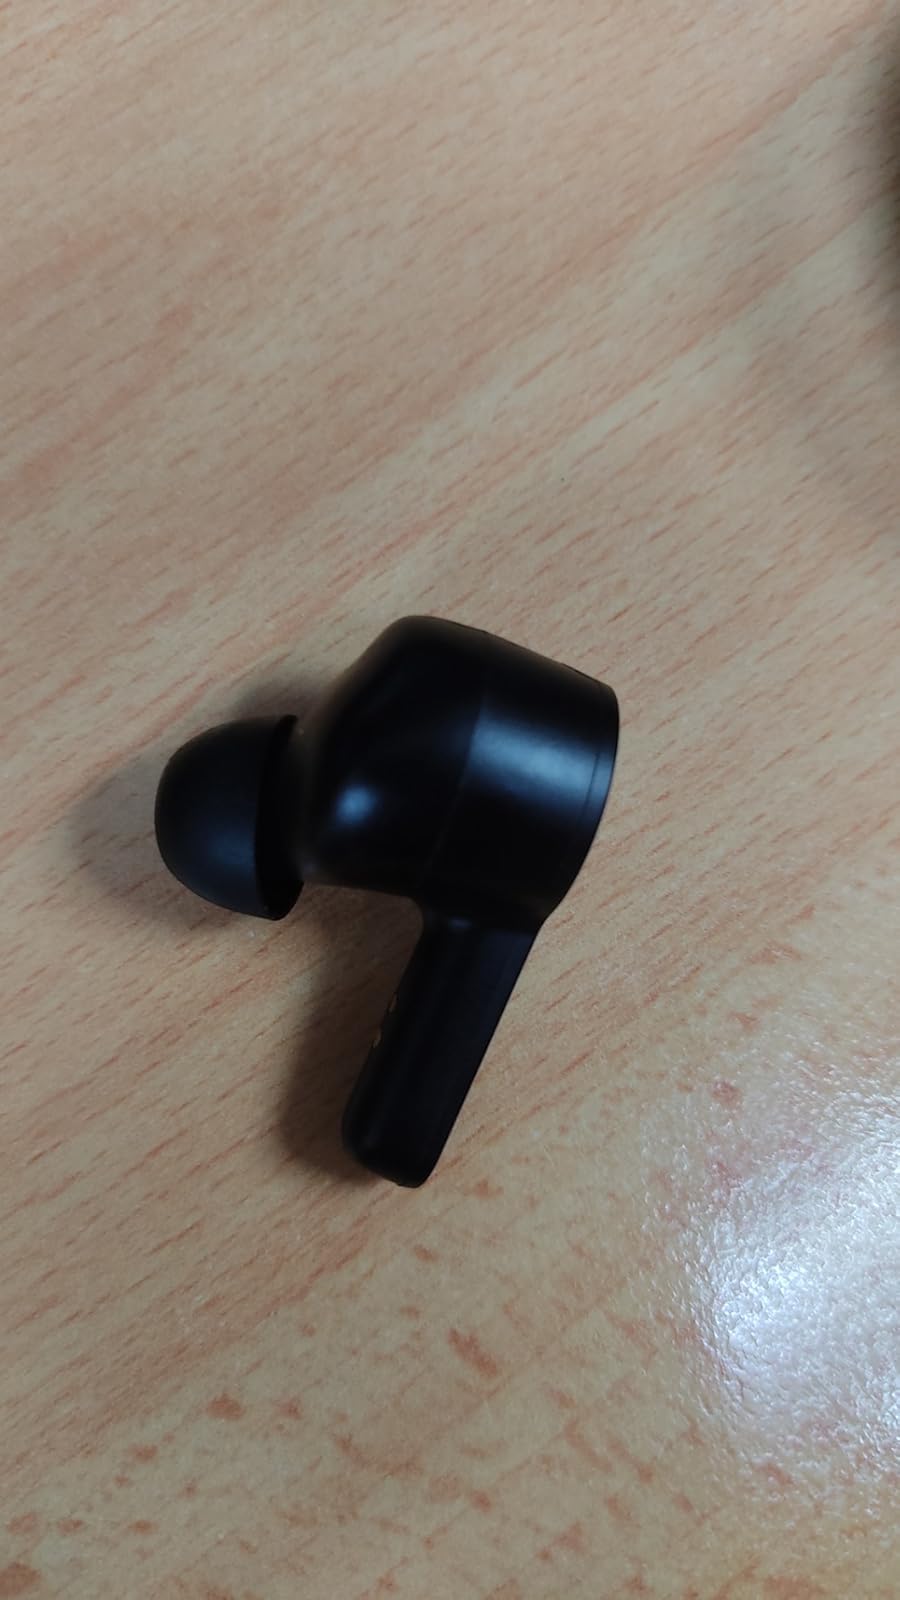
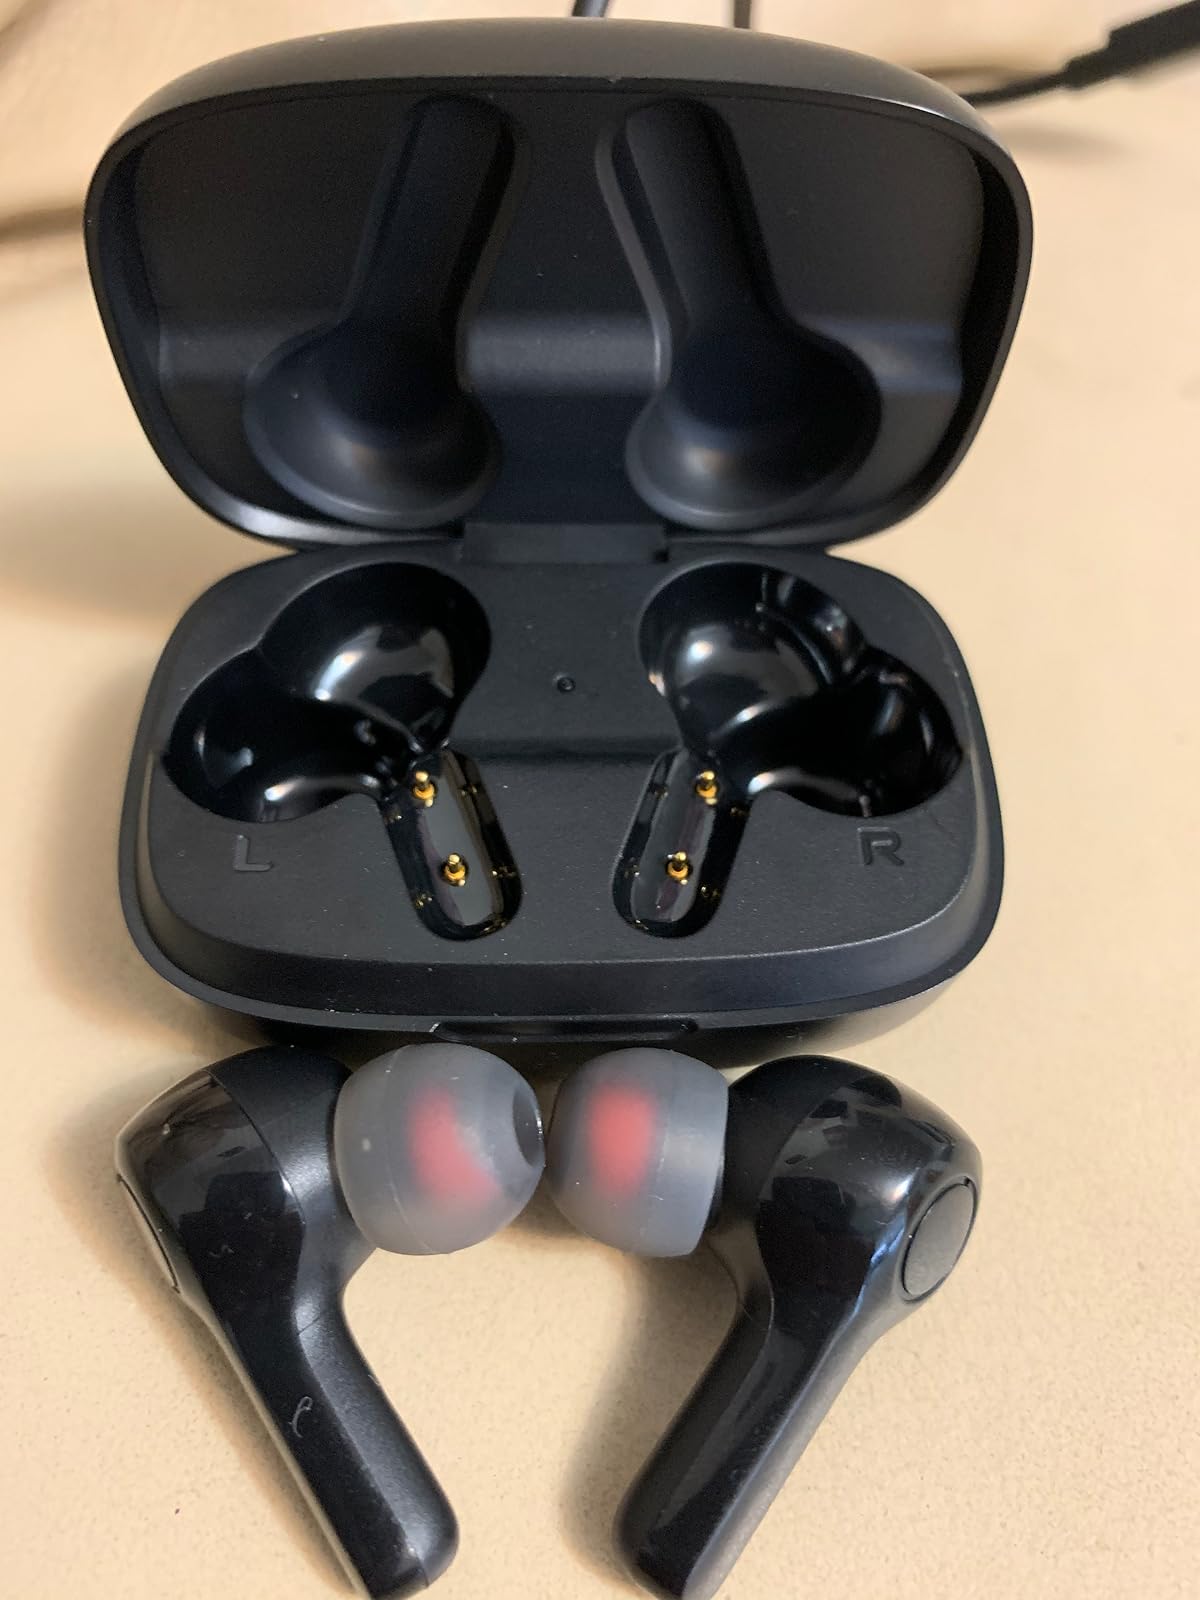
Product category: earbuds
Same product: no